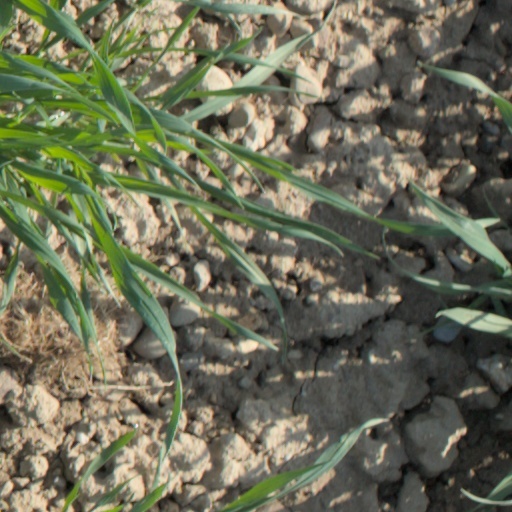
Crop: wheat